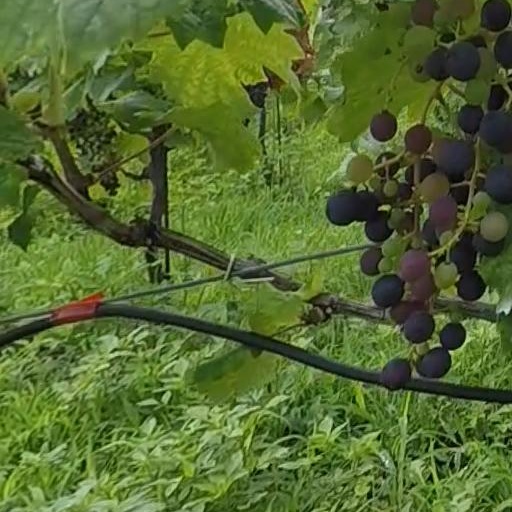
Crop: grape